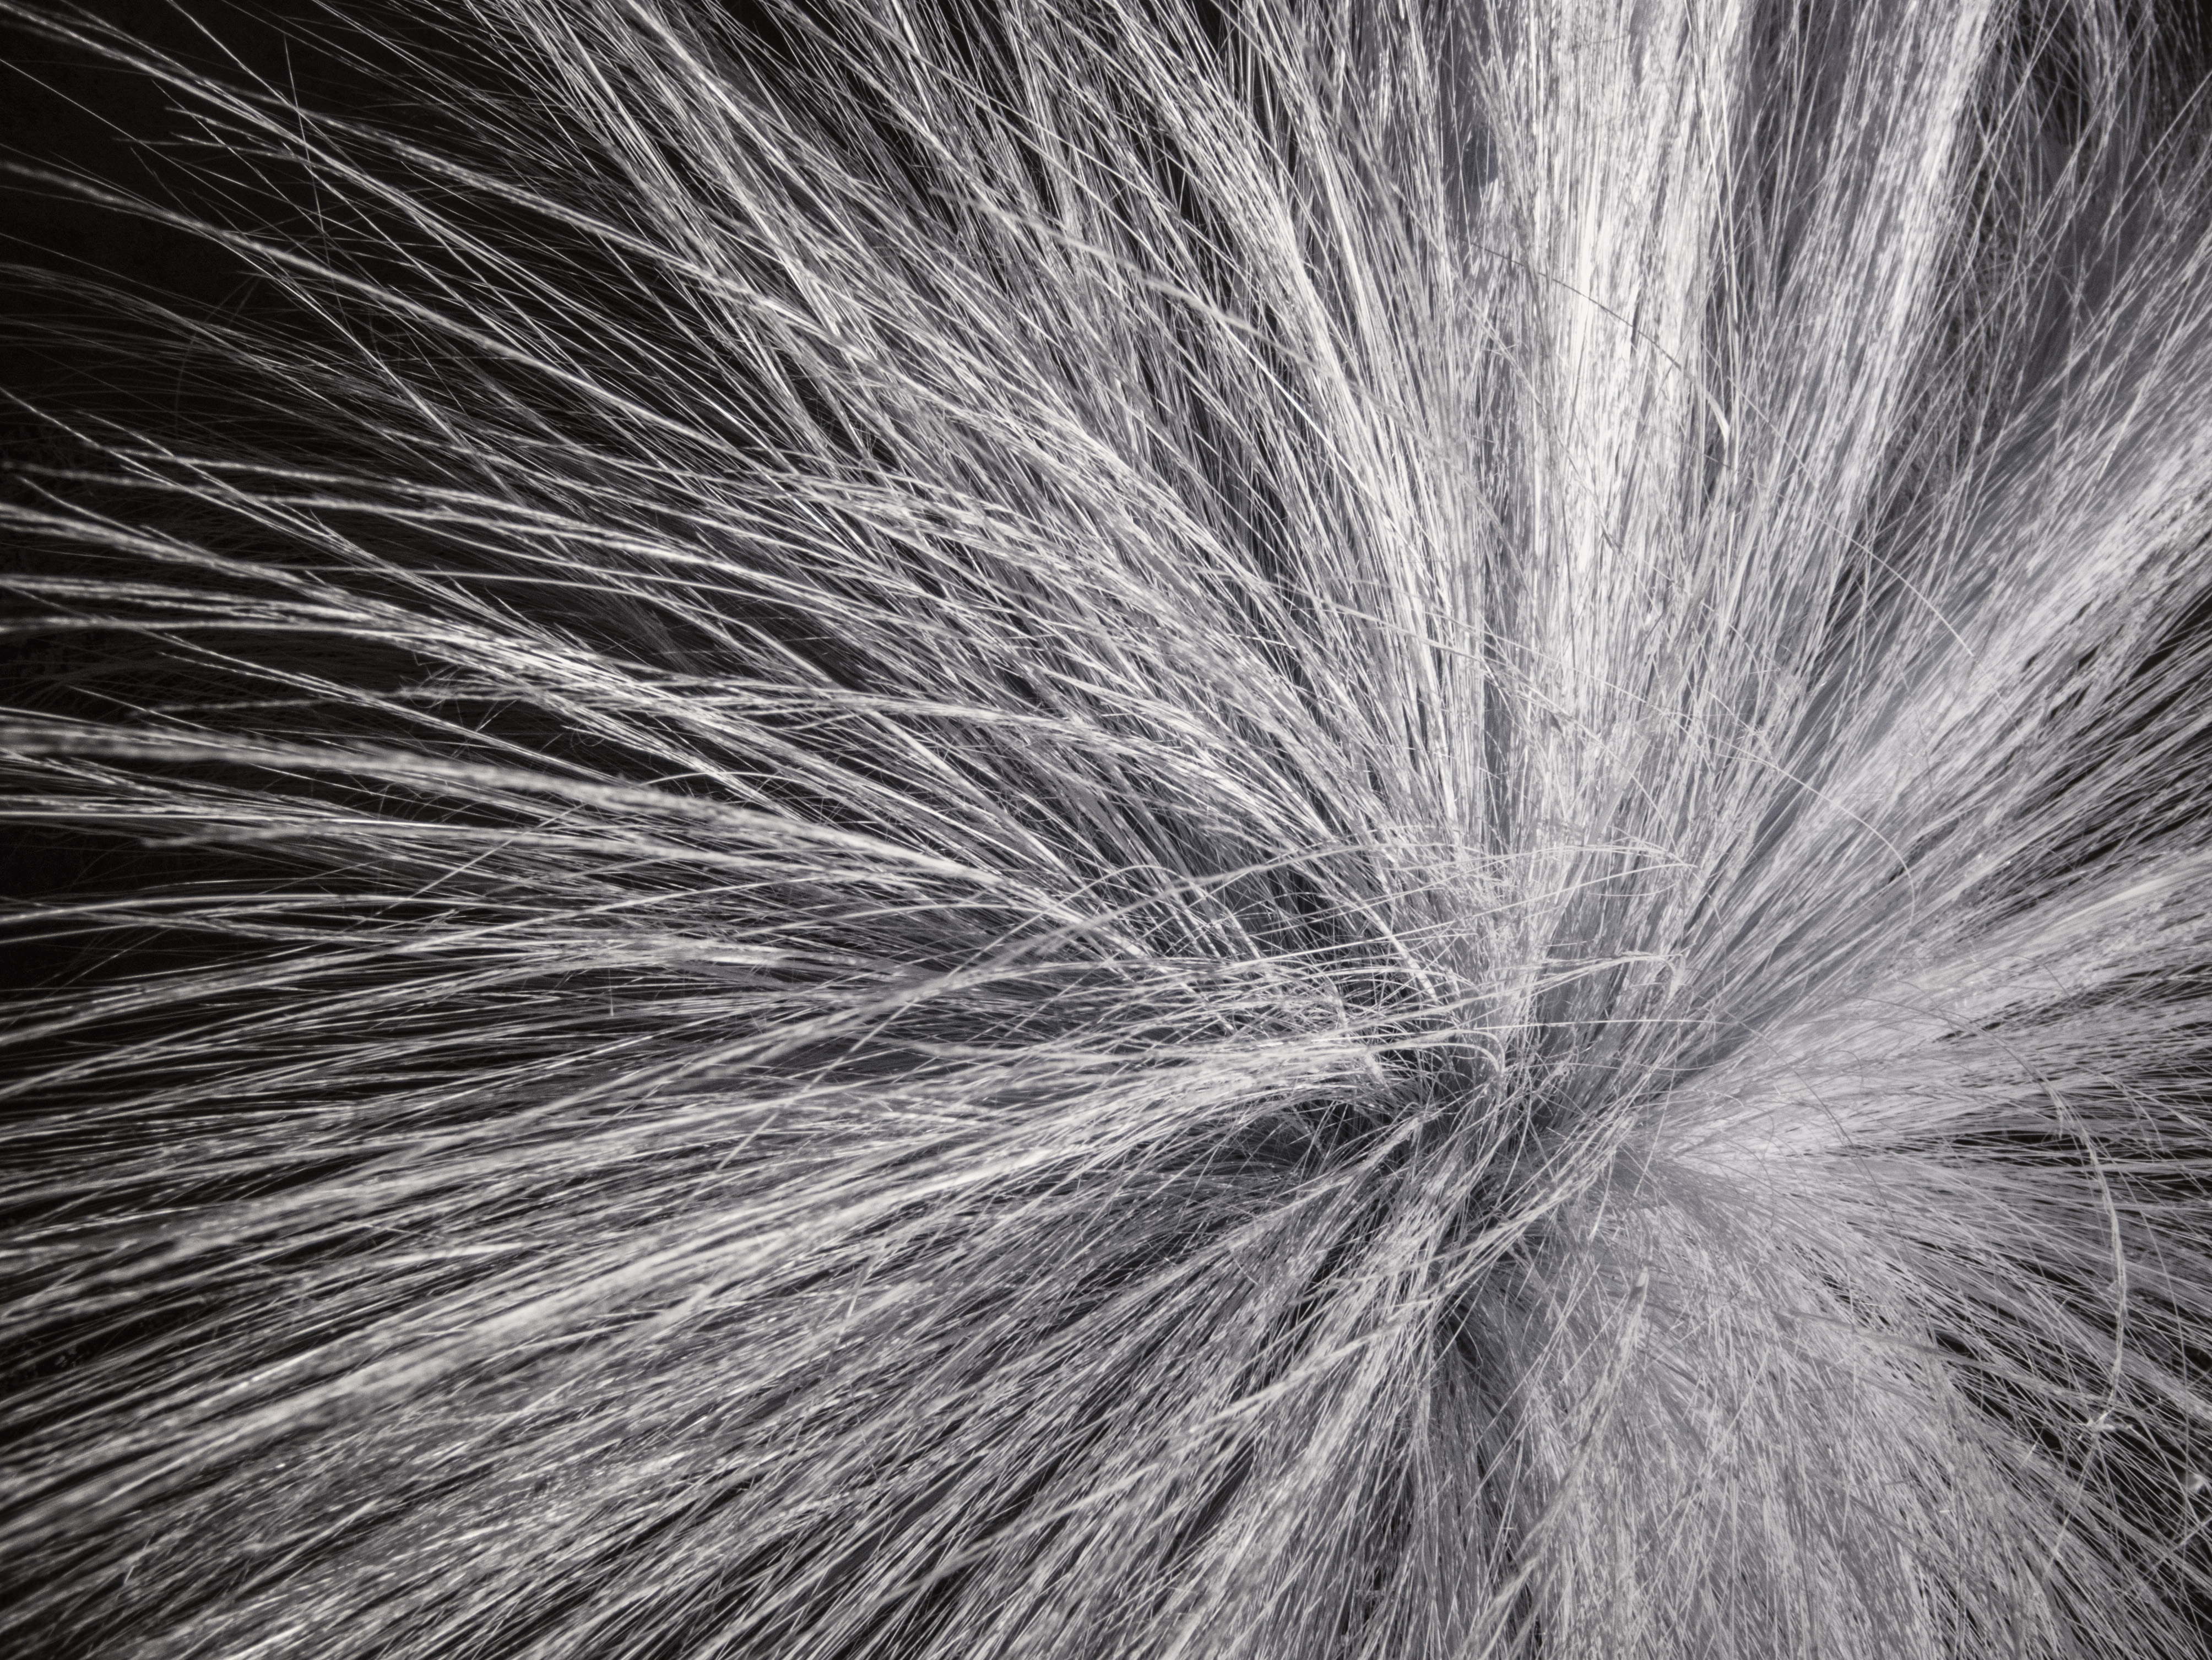
grass, black and white, plant, texture, fur, pattern, black, monochrome, material, close up, textile, macro photography, monochrome photography